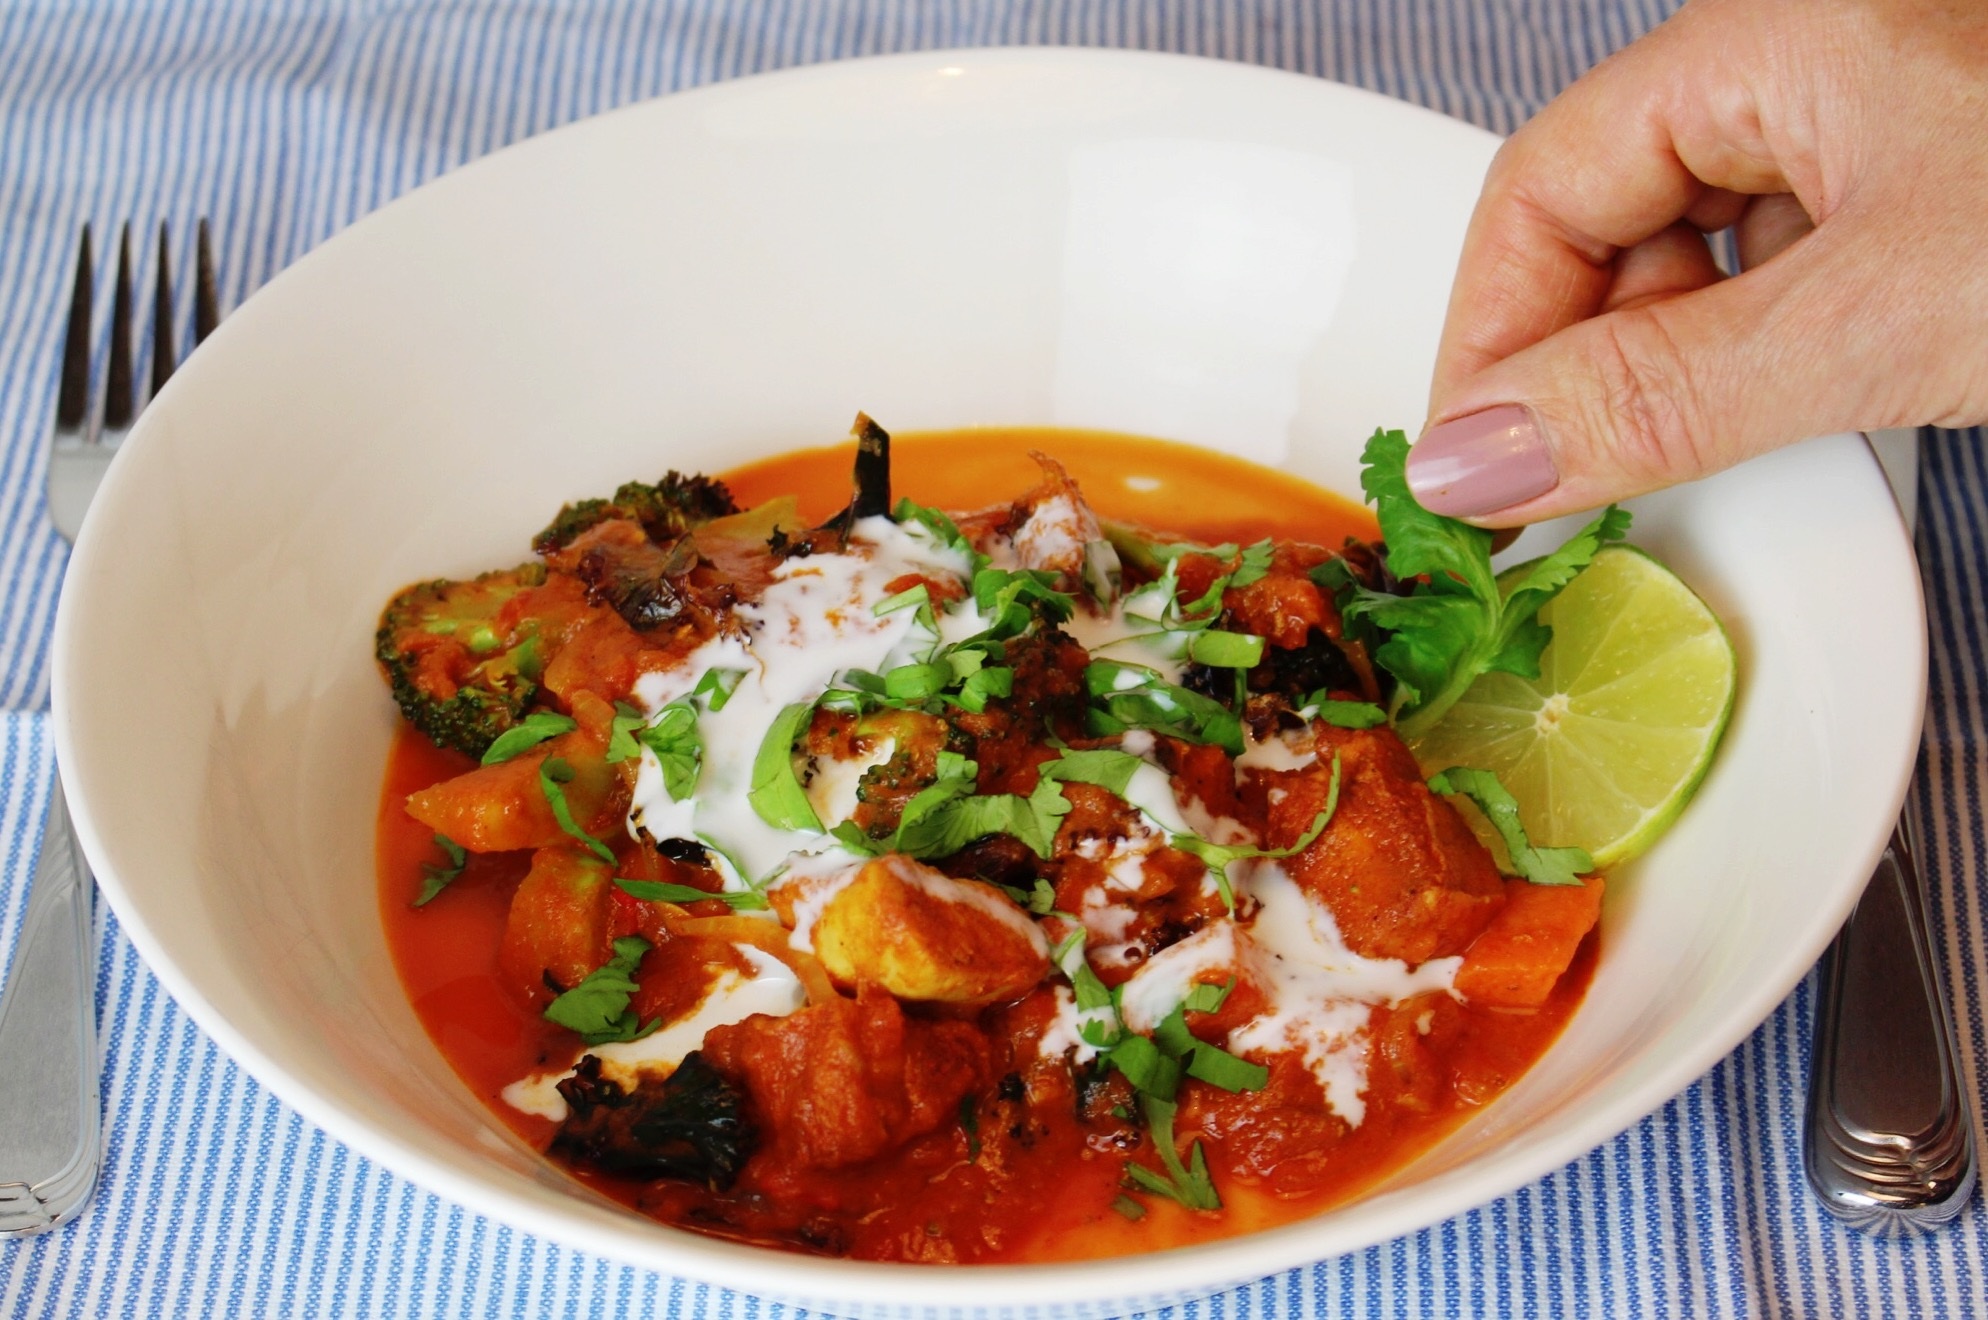
hand, dish, meal, food, produce, vegetable, breakfast, meat, cuisine, colors, indian, indisk, farger, curry